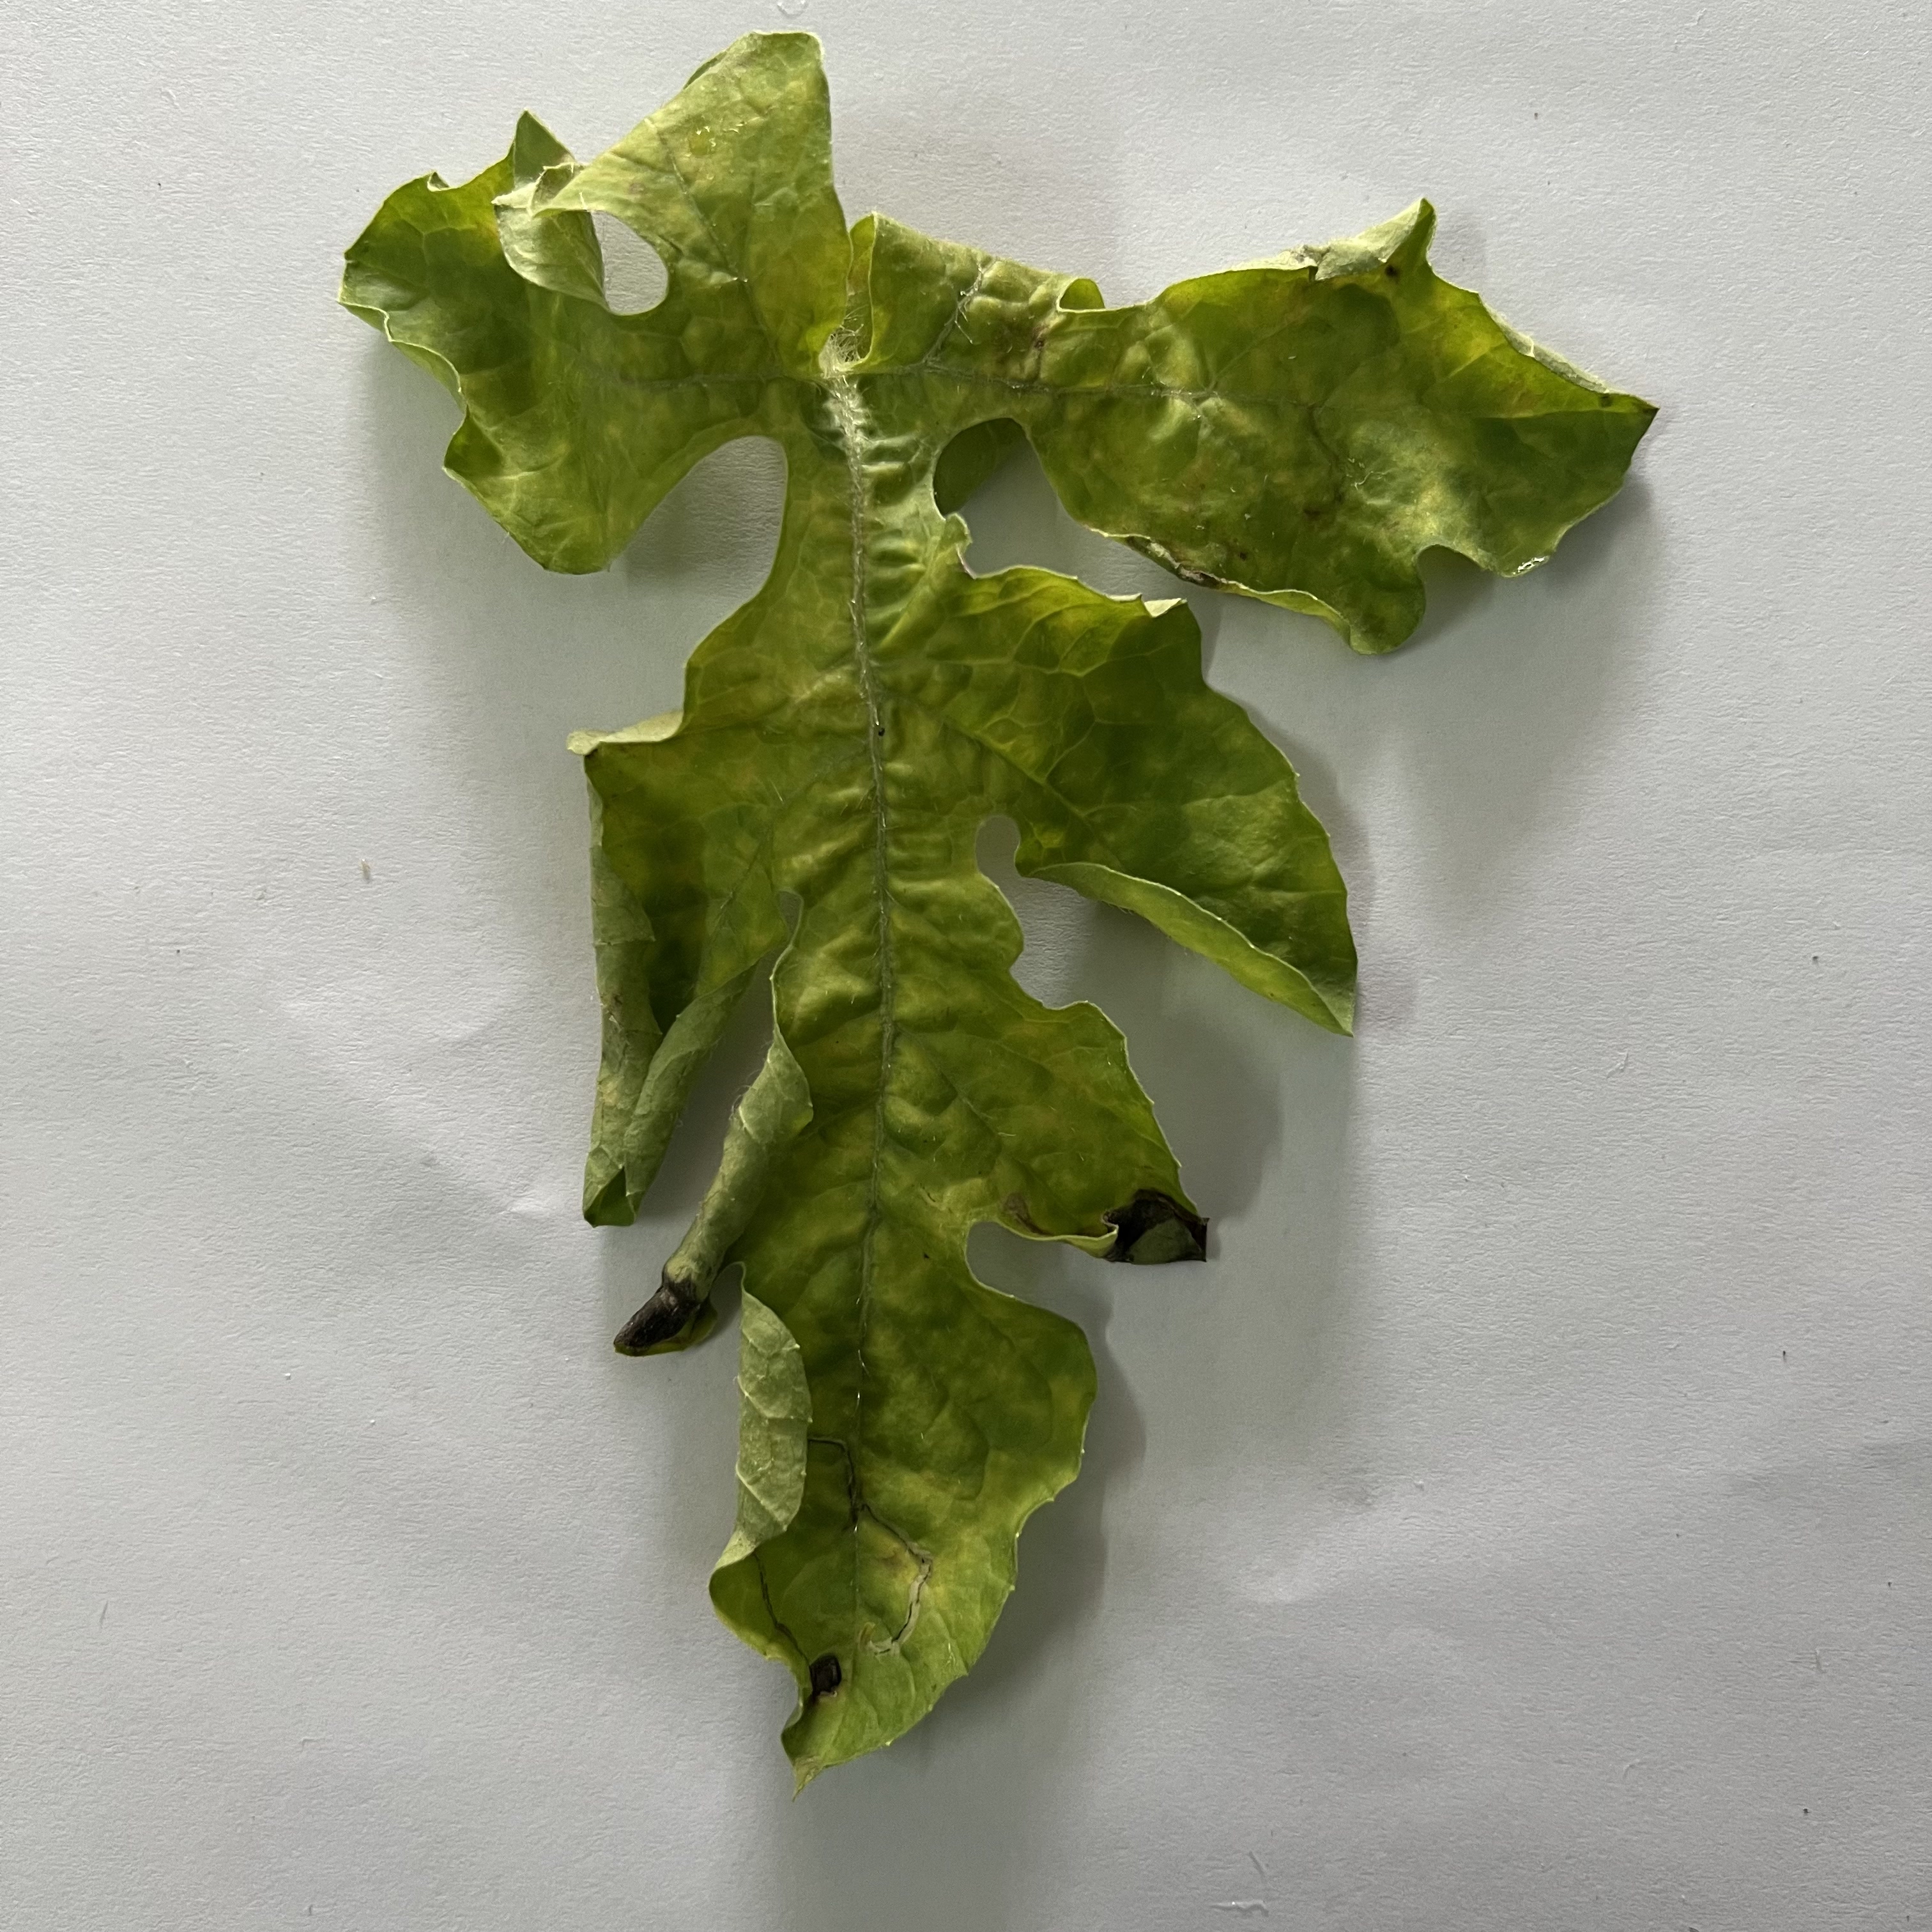
Label: Mosaic_Virus